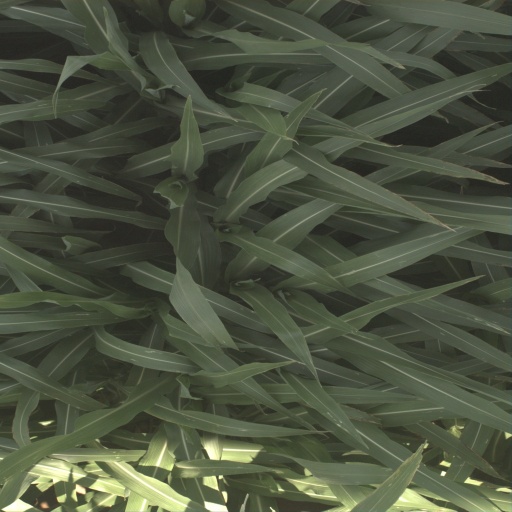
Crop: sorghum